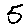
Label: 5